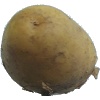
Label: Potato White 1